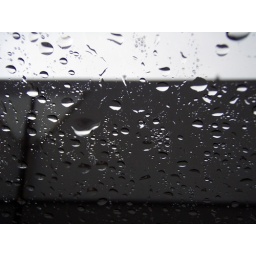
in the machine that washes the car